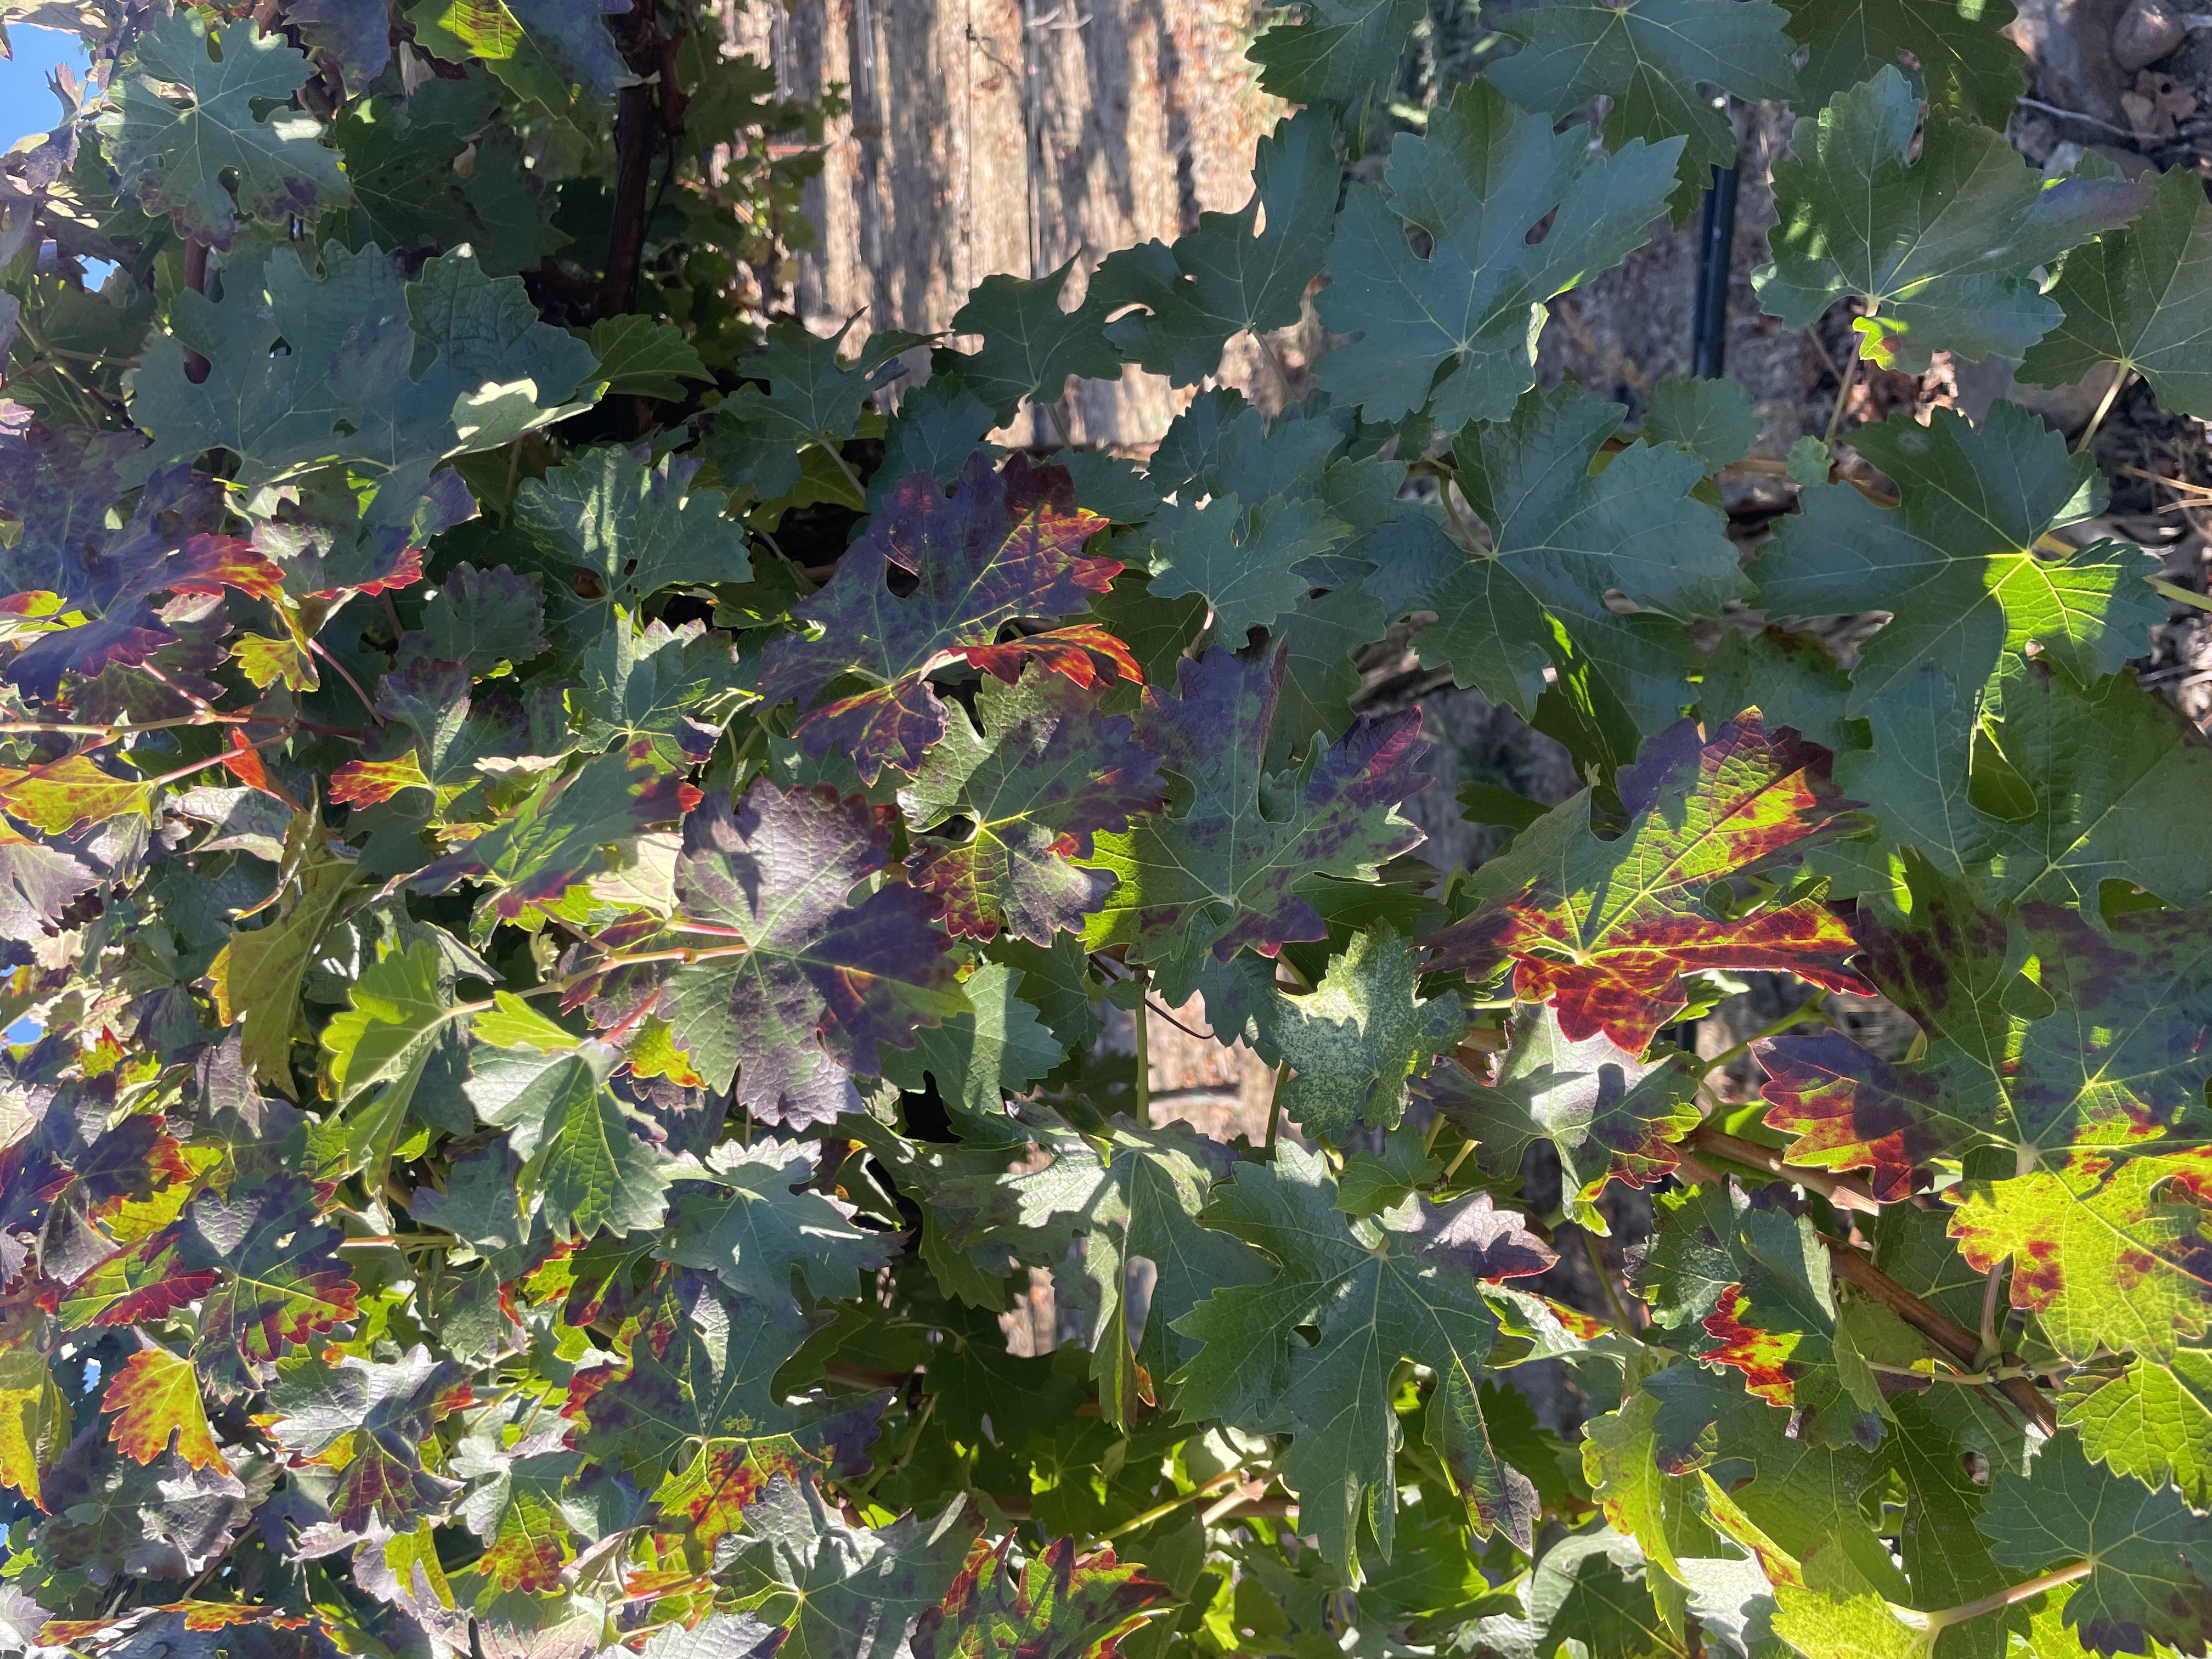
Label: Leafroll 3